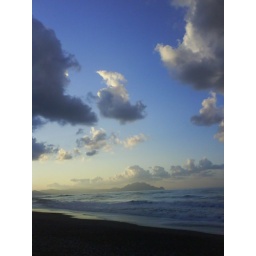
A part of a blue cloudy sky of a winter sunset in Aokas.